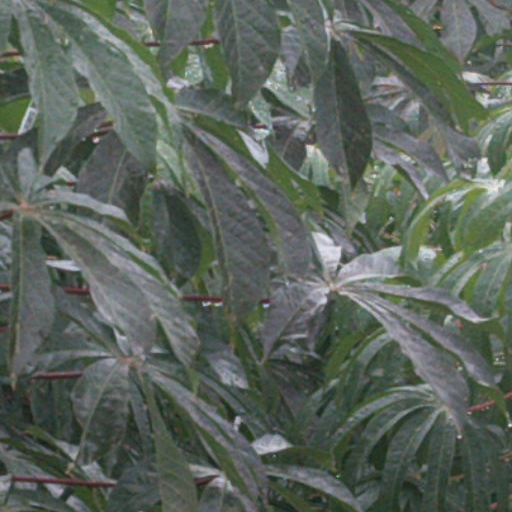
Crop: cassava